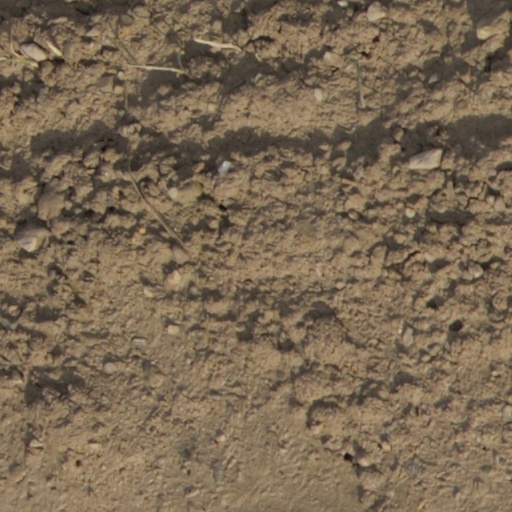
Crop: wheat